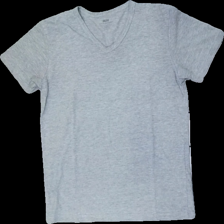
View: front
Type: T-shirt
Category: Men
Brand: Race Marine
Colors: Grey
Material: Failed to scan, no label
Cut: Regular, V-collar
Size: M
Season: All
Price range: <50
Recommended usage: Export